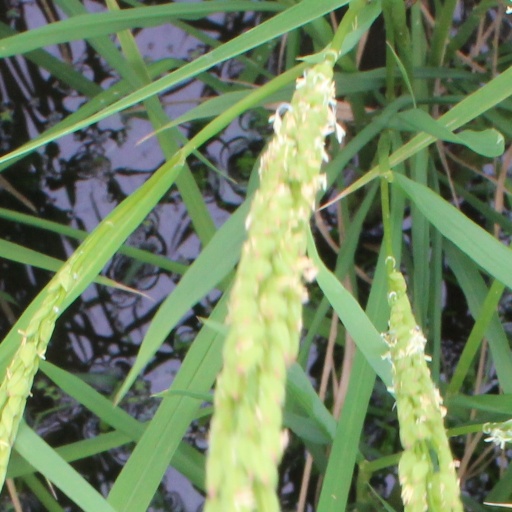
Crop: rice